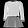
Label: Dress